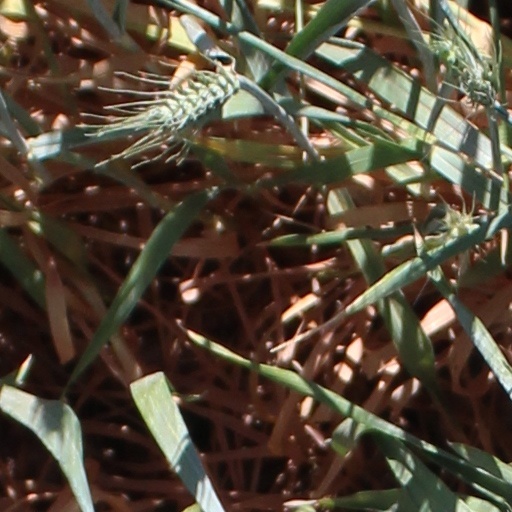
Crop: wheat